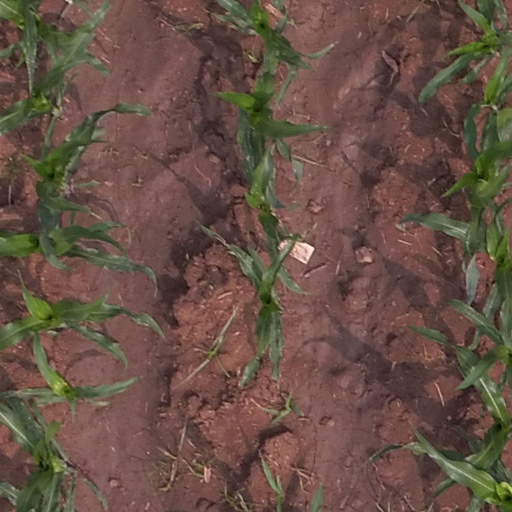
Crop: maize; corn